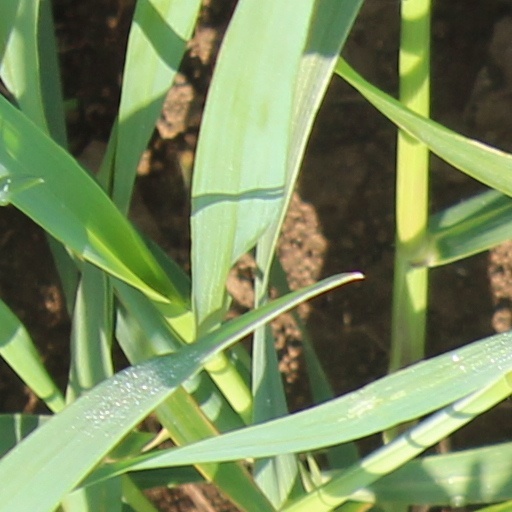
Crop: wheat